Institut d'études politiques de Lyon

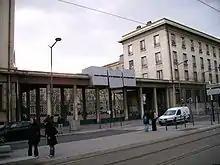
The main entrance to the Centre Berthelot. On the right side of the Peristyle, the Sciences Po Lyon library and its study rooms

It is located at the Centre Berthelot within the buildings of a former military health college, which was used during World War II by the then Lyon's Gestapo chief, Klaus Barbie, to torture resistance members, including Jean Moulin. The same buildings were also used by the Ecole Polytechnique from 1940 to 1943 after the school decided to relocate to Lyon (then in the free zone) from its headquarters in the occupied Paris.